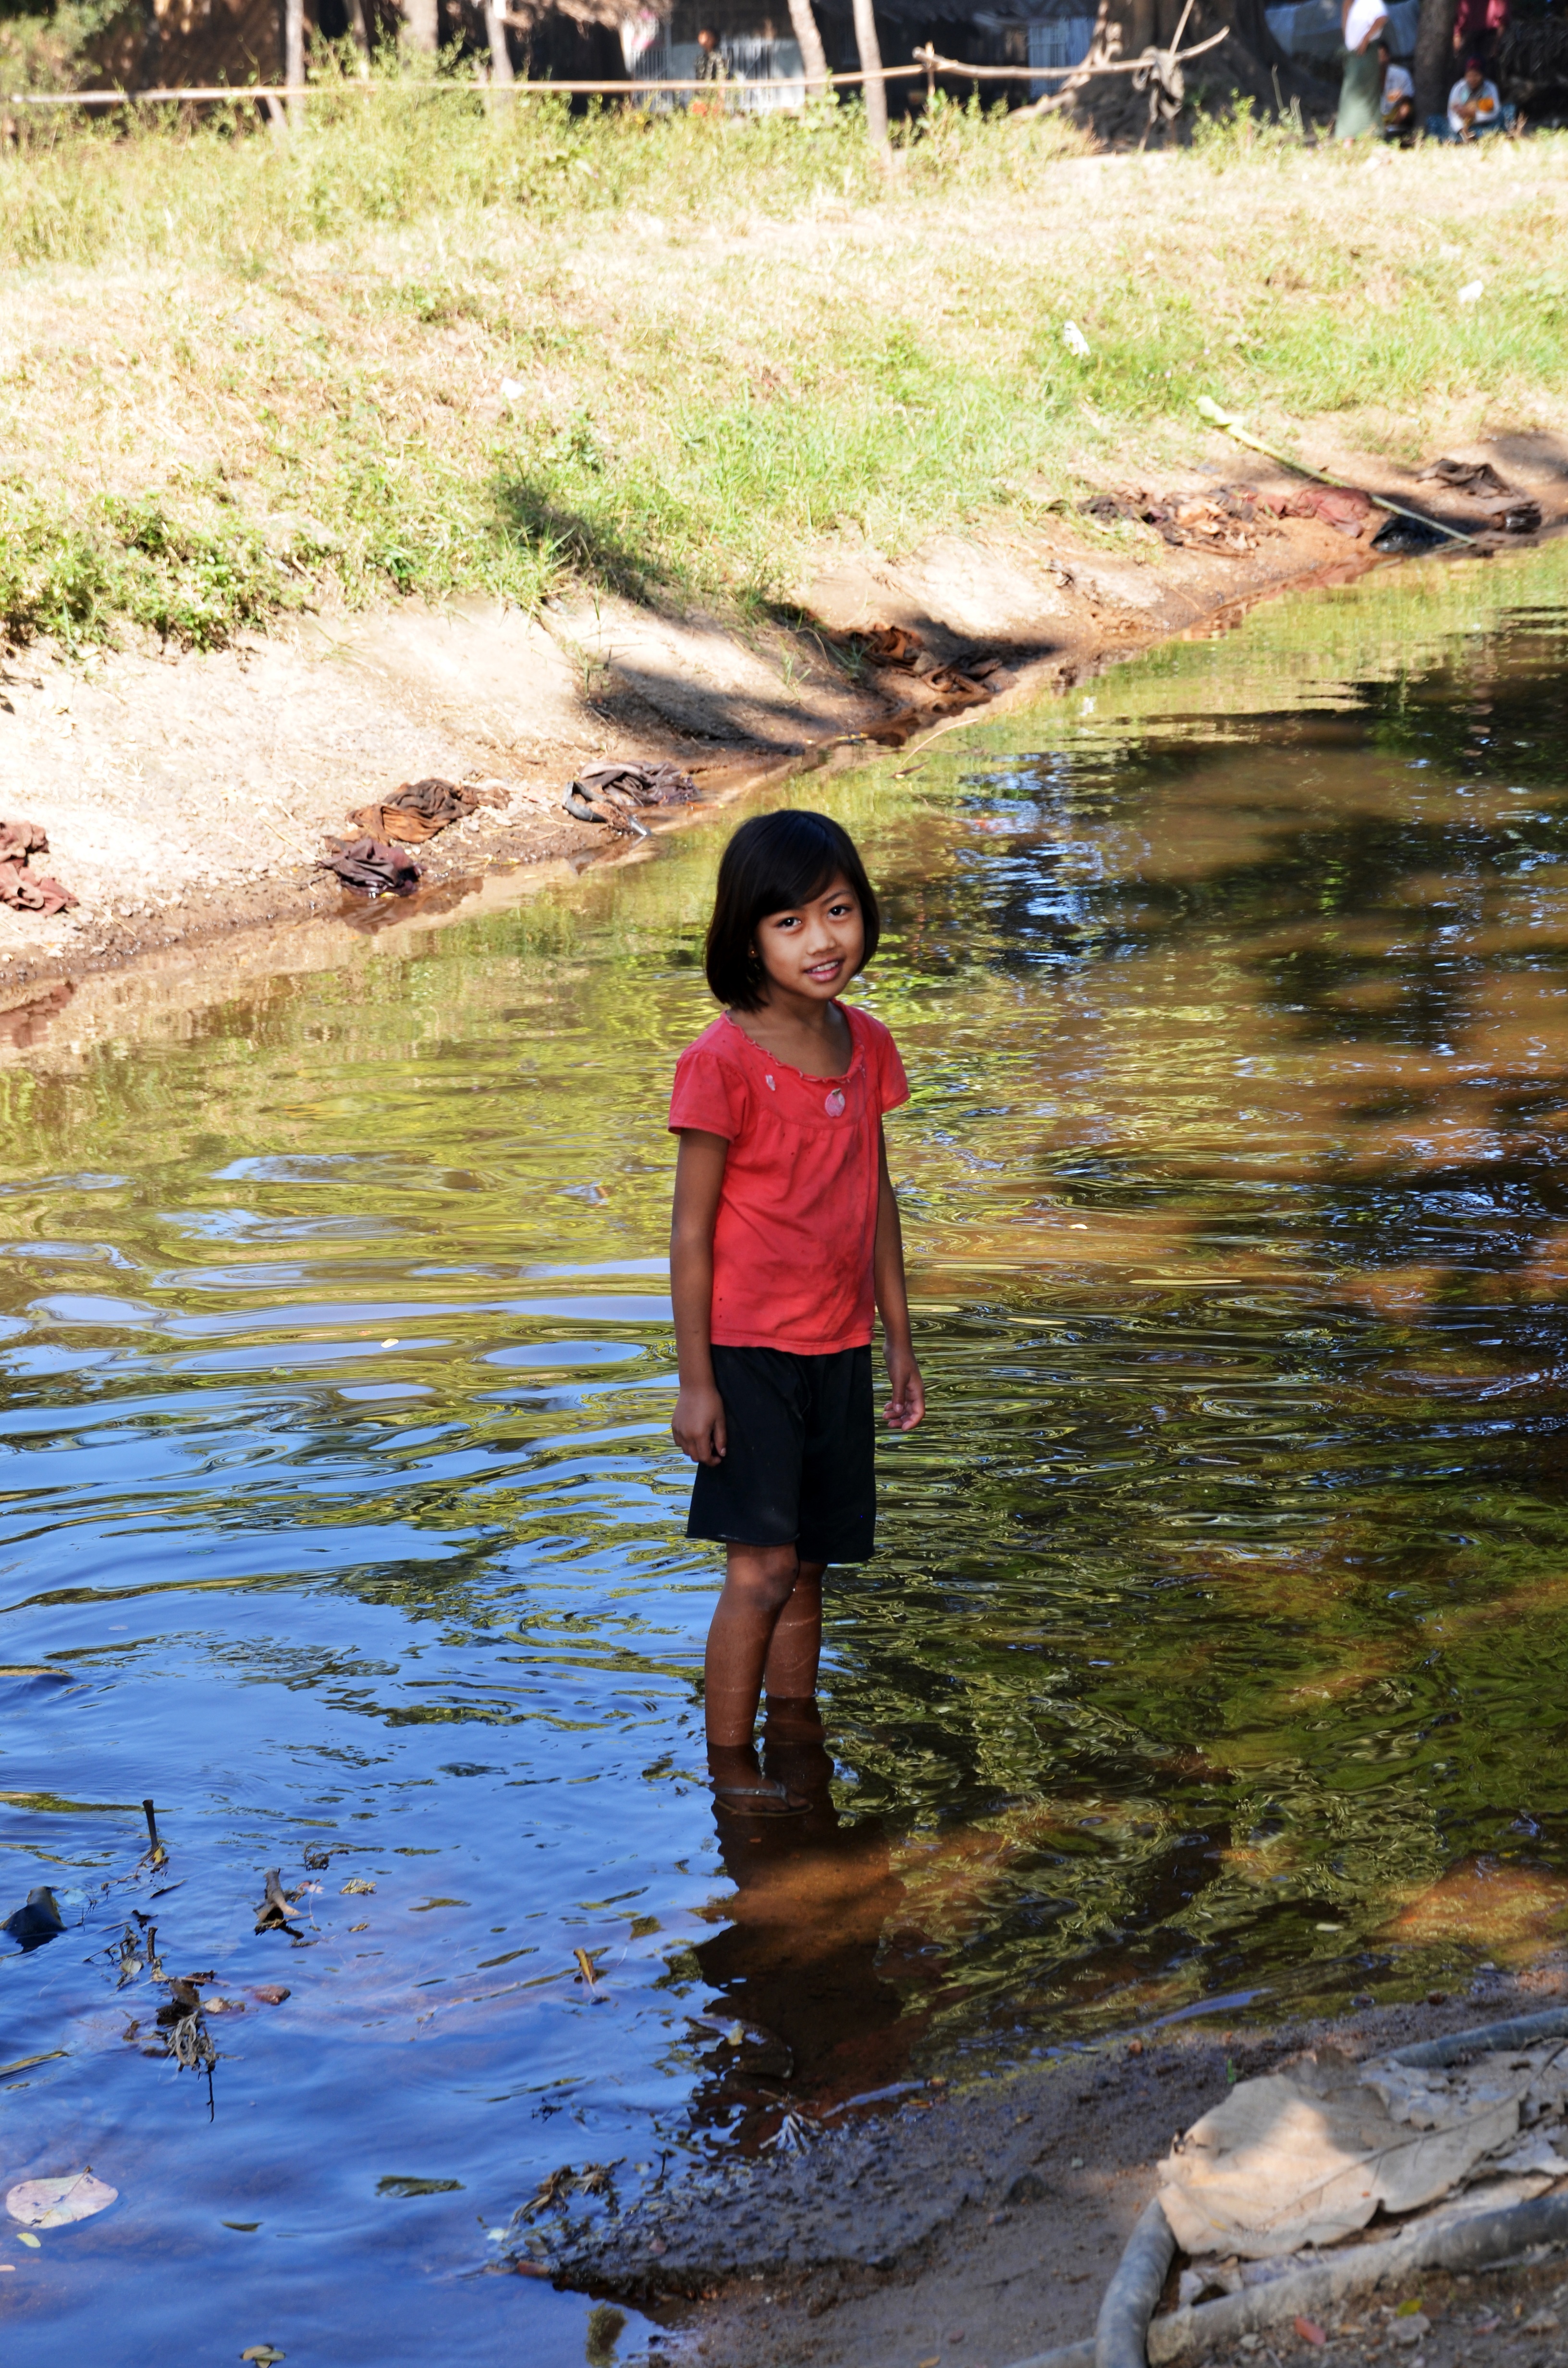
water, wilderness, girl, lake, river, pond, stream, reflection, child, close, rubber boots